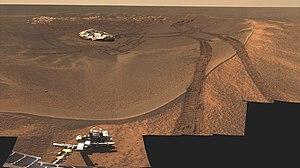
Opportunity, alias MER-B, est la deuxième astromobile de la mission Mars Exploration Rover de l'agence spatiale américaine, la NASA, lancé vers la planète Mars en 2003. L'engin qui s'est posé sur Mars le 25 janvier 2004 dans la région équatoriale de Terra Meridiani avait pour but d'étudier la géologie de Mars et de déterminer en particulier le rôle joué par l'eau dans l'histoire de la planète. Sa mission qui devait durer 90 jours s'est achevée officiellement en février 2019. Cette durée de vie beaucoup plus longue que celle de son jumeau Spirit lui a permis de parcourir 45,16 km et de largement dépasser les objectifs scientifiques assignés.